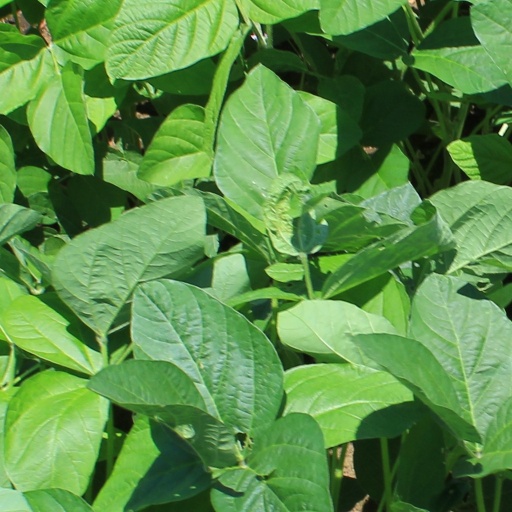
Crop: soybean